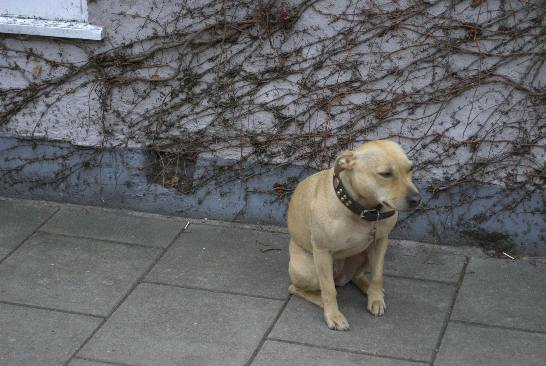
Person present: No